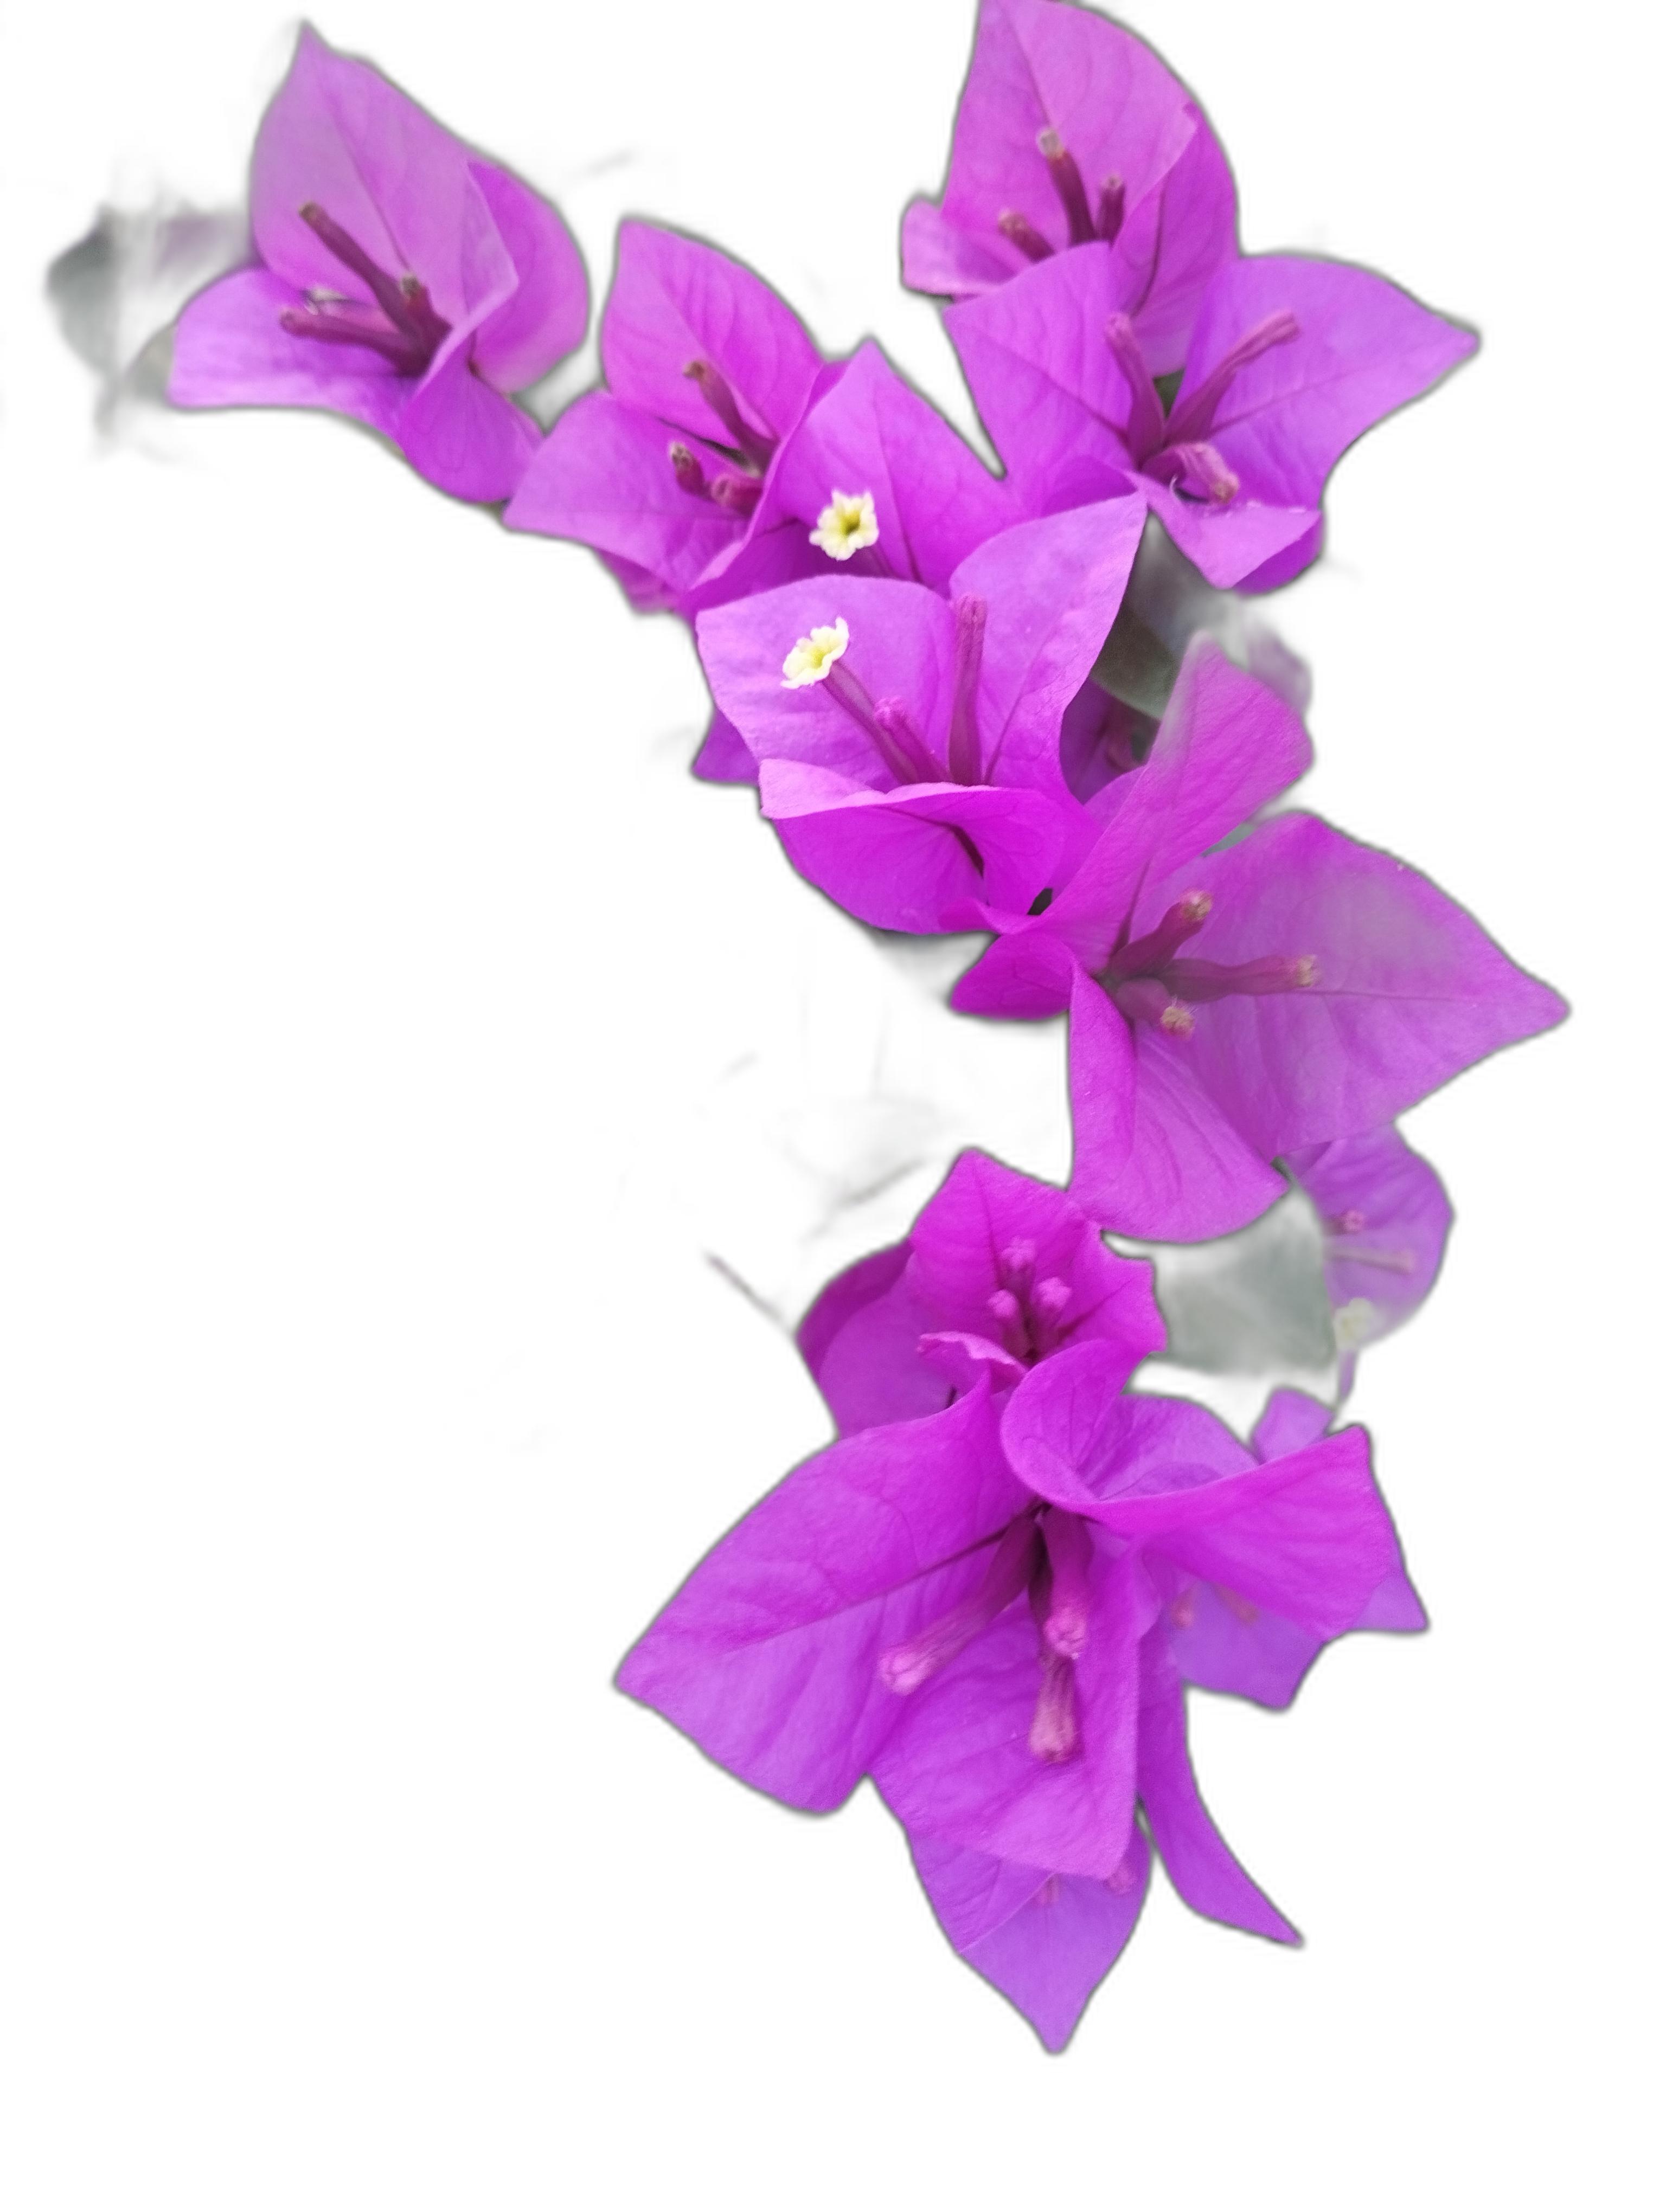
Label: Bougainvillea